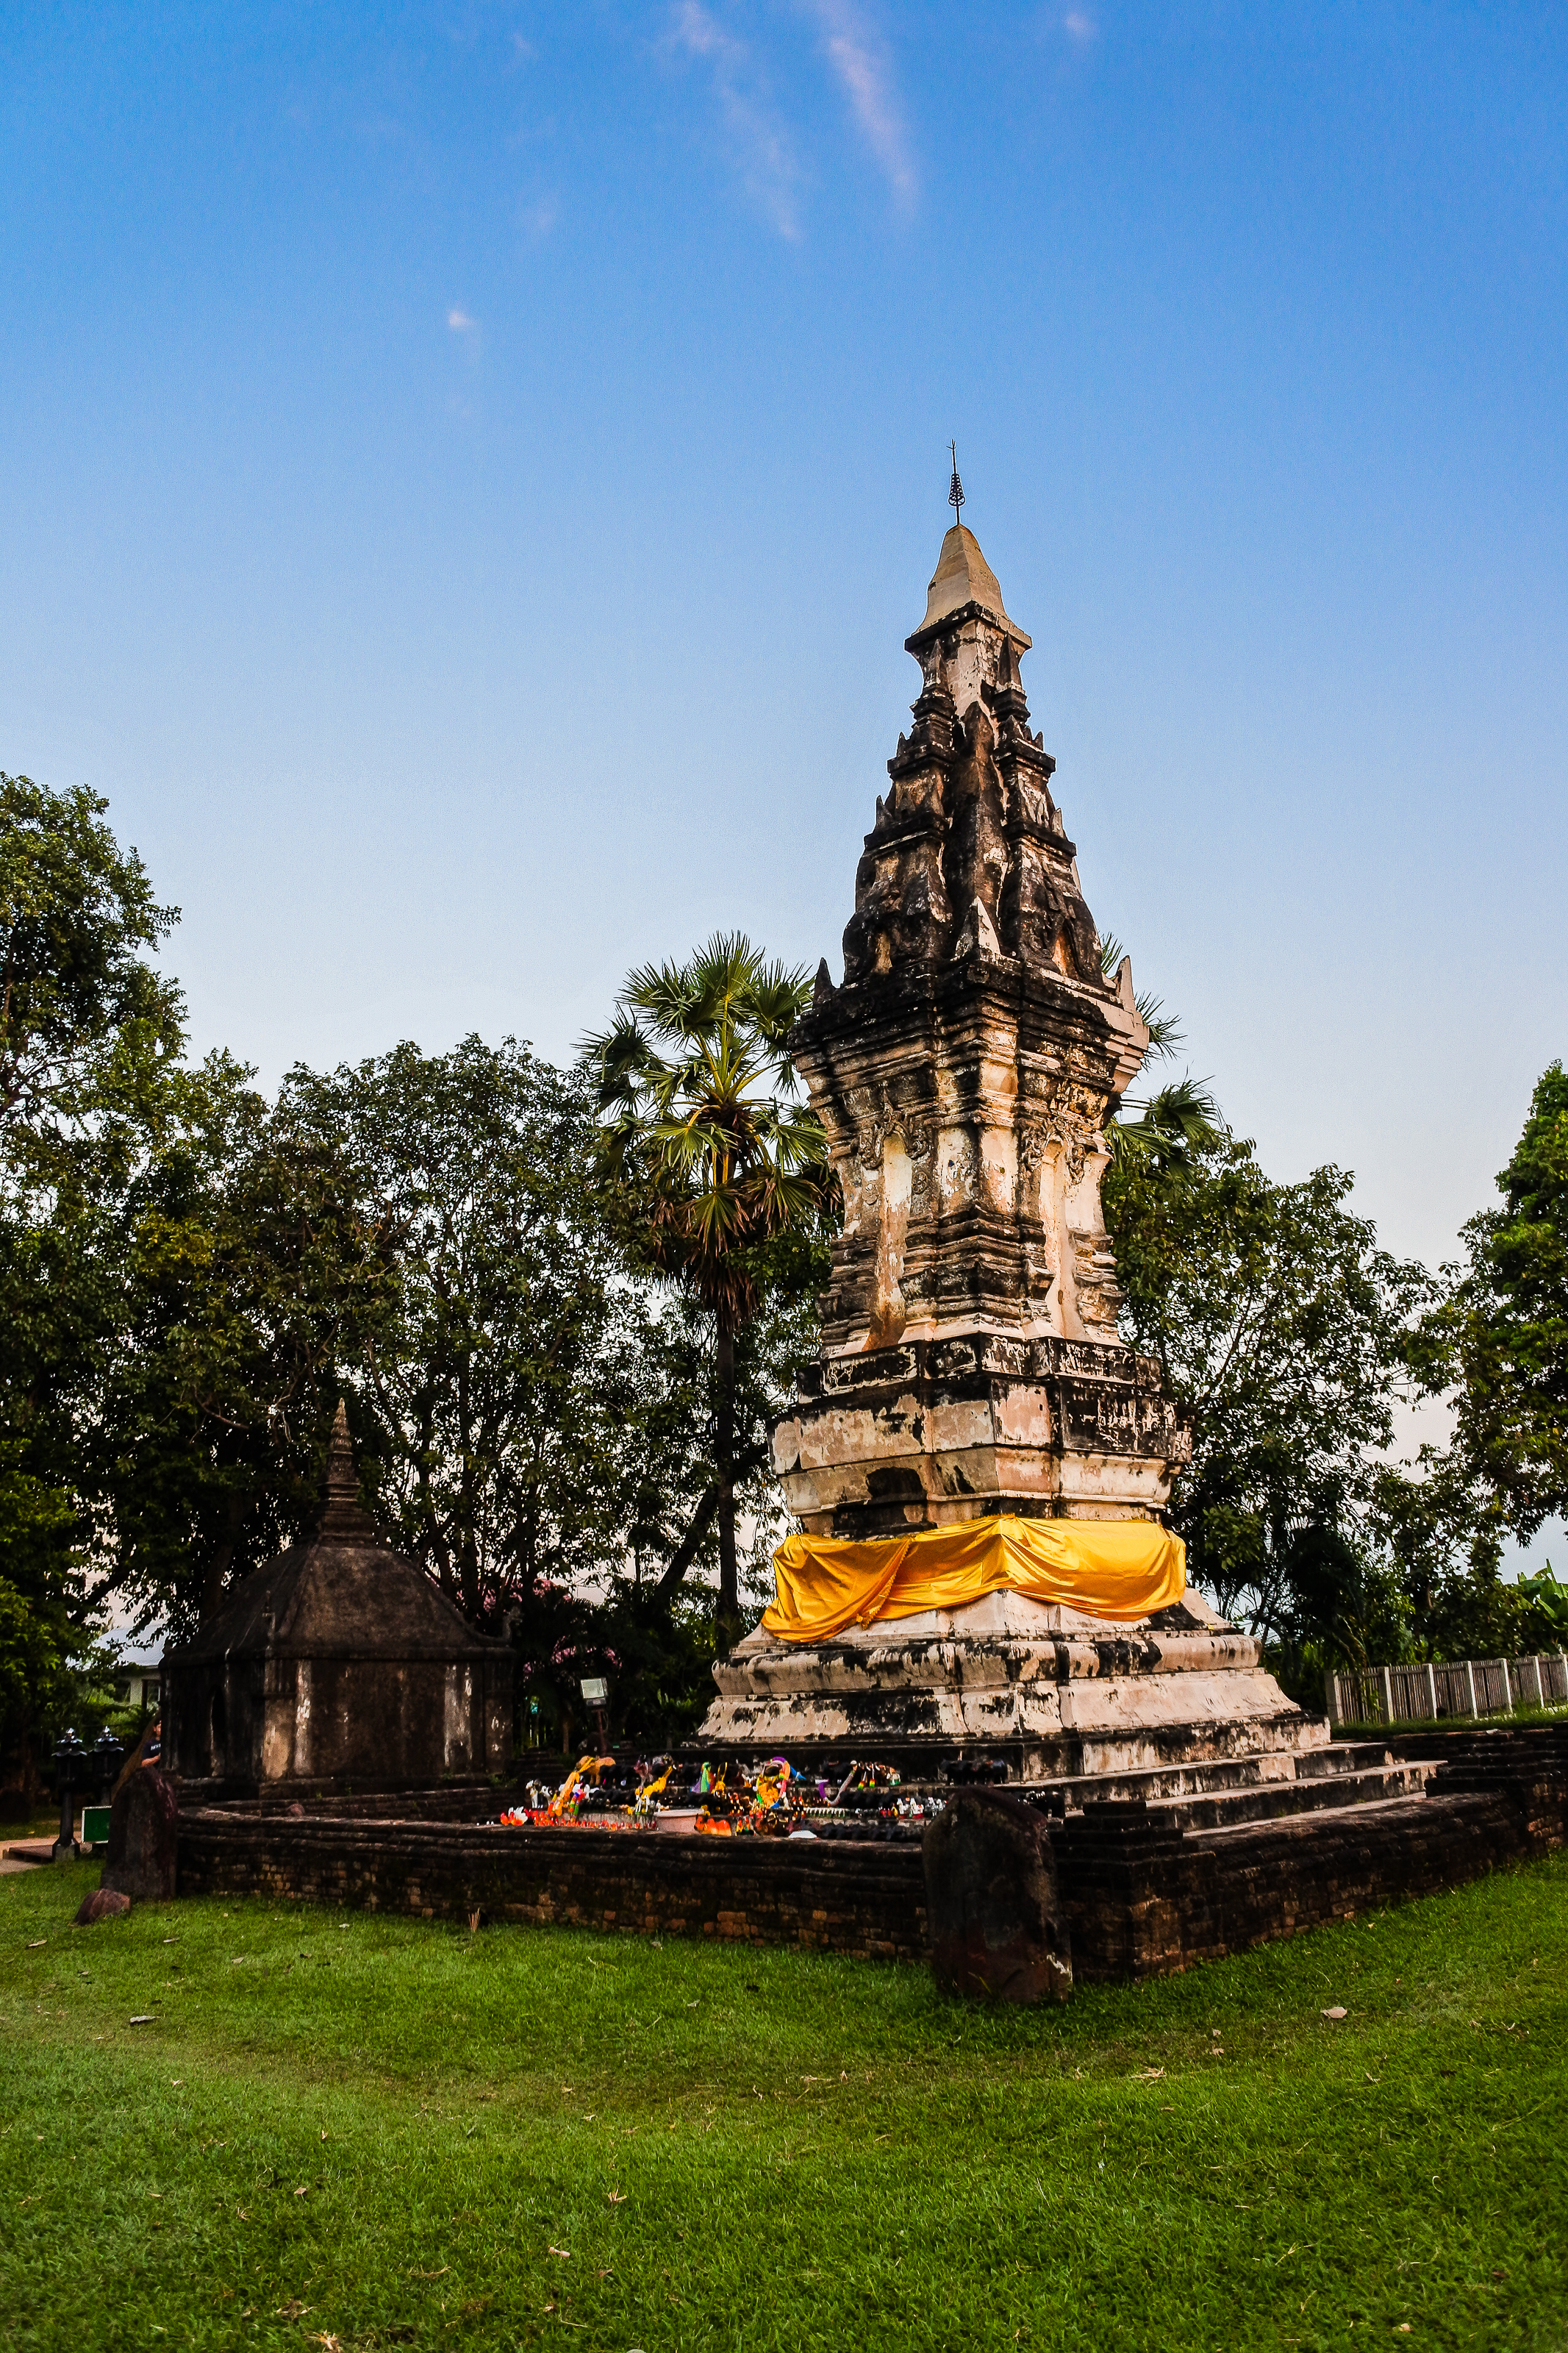
relic, chedi, legend, tourism, yasothon, building, mother, phra, buddha, thailand, kao, brick, enshrine, landmark, pra, sacred, architecture, tower, murder, thad, holy, old, tat, asia, asian, pha, northeast, thai, history, wat, buddhism, kill, rice, ancient, structure, stupa, hunger, kong, religion, pagoda, lunchbox, culture, buddhist, farmer, khao, temple, travel, place of worship, sky, historic site, tree, hindu temple, spire, cloud, grass, ancient history, vacation, national historic landmark, monument, plant, tourist attraction, leisure, steeple, fictional character, stone carving